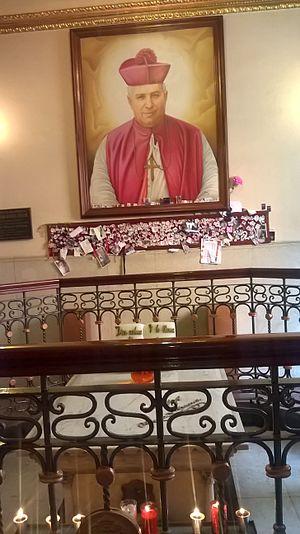
Cette liste de saints concerne les saints, bienheureux, et vénérables reconnus comme tels par l'Église catholique, ayant vécu au XXᵉ siècle. Sur cette période, l'Église a donné comme modèles évangéliques 152 saints et 2 038 bienheureux.
Raphaël Guizar Valencia est un évêque catholique de Veracruz, dont la conduite jugée exemplaire par l'Église catholique romaine conduisit à sa béatification le 29 janvier 1995, puis à sa canonisation le 15 octobre 2006 ; il est fêté le 6 juin.